Nepenthes jamban

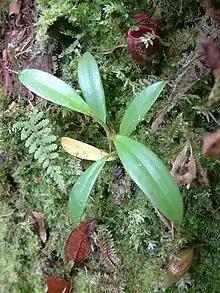
A young plant with lower pitchers

Rosette and lower pitchers are cylindrical to narrowly infundibular in the lower-third, becoming widely infundibular above. They are relatively small, rarely exceeding 5.8 cm in height and 4.4 cm in width. Fringed wings (≤2 mm wide) are usually present in terrestrial pitchers. The pitcher mouth is almost horizontal. The inner surface of the pitchers is glandular throughout. The flattened peristome may be up to 8 mm wide and is lined with a series of teeth (≤0.5 mm long) on its inner margin. The lid or operculum is narrowly obovate, and up to 3.8 cm long and 1.3 cm wide. The undersurface of the lid bears scattered small red glands that are concentrated around the midrib. Around 20 to 30 very large crater-like glands (≤0.5 mm wide) are present in the apical quarter. These glands are so large that they are visible as swellings on the upper surface of the lid. The spur (≤4 mm long) is inserted at the base of the lid. It is generally unbranched but may be forked.